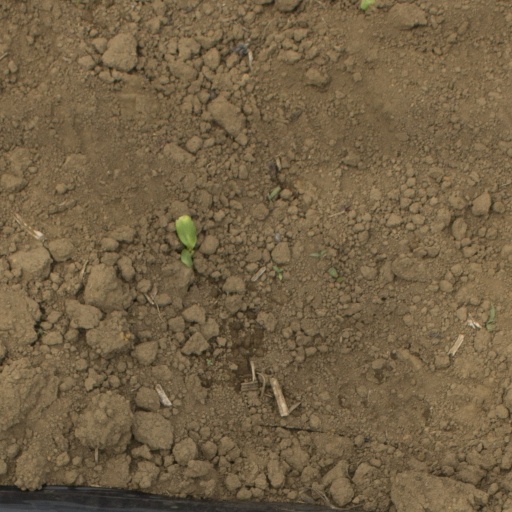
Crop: Jerusalem artichoke